Asier Riesgo

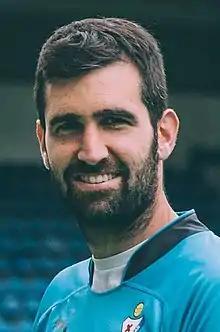
Riesgo with Eibar in 2016

Asier Riesgo Unamuno (born 6 October 1983) is a Spanish retired professional footballer who played as a goalkeeper.